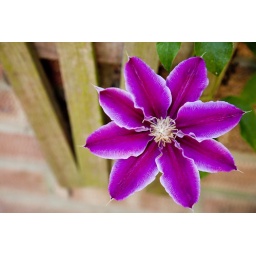
Beautiful purple flower growing against wall